2019 Boston Red Sox season

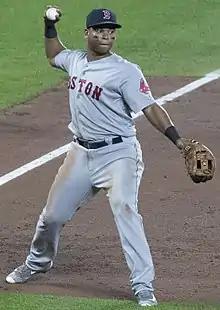
Rafael Devers was named AL Player of the Month for May.

This three-game series was held on Players Weekend, when MLB players are allowed and encouraged to put nicknames on the back of their uniforms. For the opening game, the nicknames used by Boston's starting lineup were as follows: